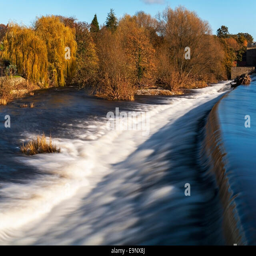
looking along the weir on a bright autumn day